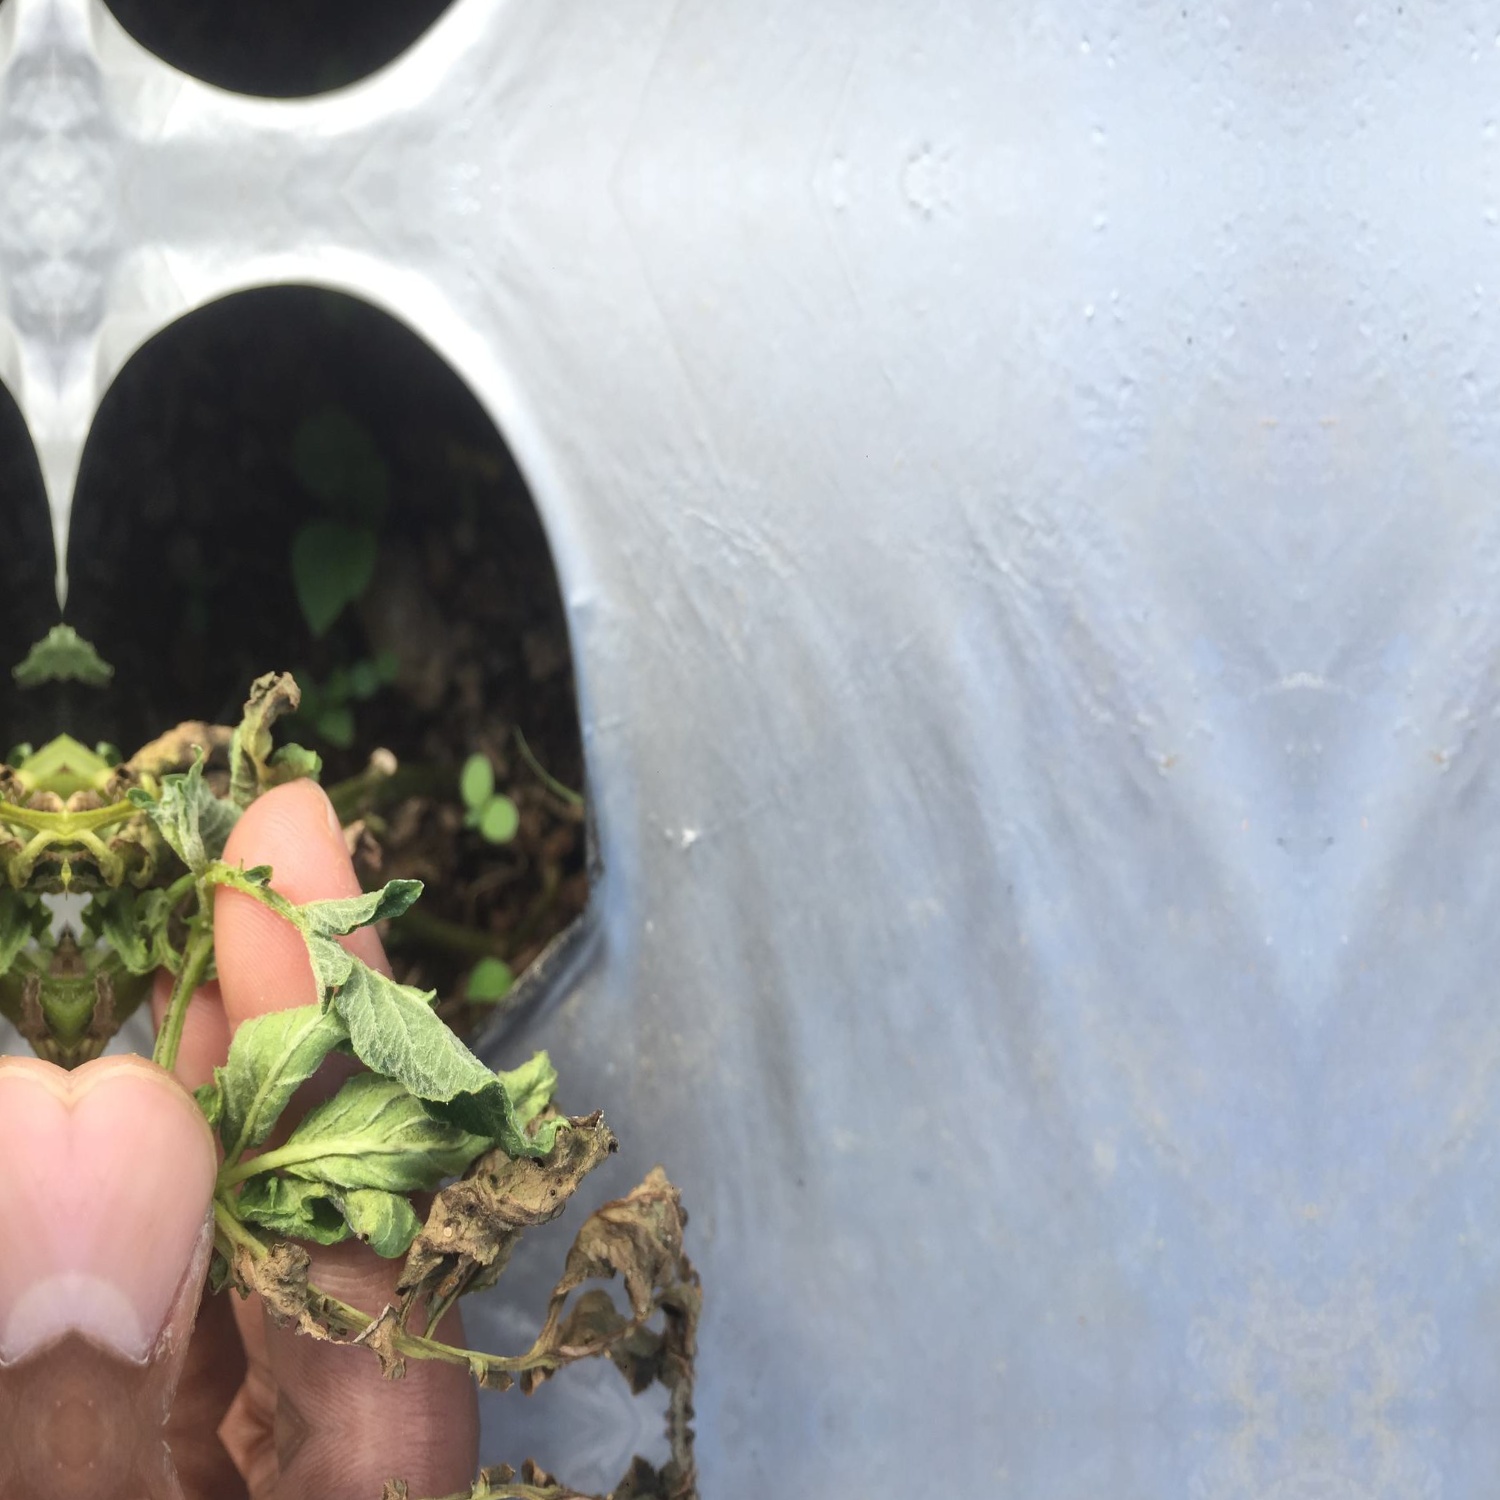
Etiqueta: Pudricion_Parda